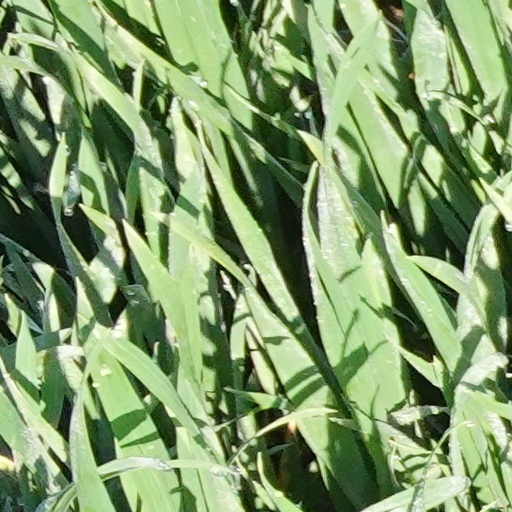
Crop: wheat